Esanland

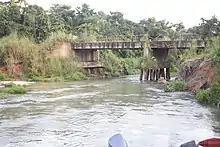
Ujiogba River

Esanland (Esan: "Otọesan"), otherwise known as Esan Nation, is a cultural region located in Edo State, Nigeria. It is composed of five Local Government Areas in Edo State. Esanland lies west of the banks of the Niger River. It is bordered by Kogi State, Delta State, Edo South Senatorial District, and Edo North Senatorial District. Esanland covers about 2,800 square kilometers and is home to over half a million people. The Esan people and culture of Esanland are generally homogenous.